2017 Bank of America 500

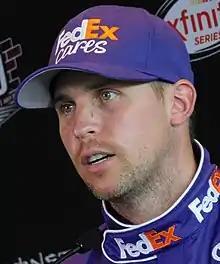
Denny Hamlin scored the pole position.

Denny Hamlin scored the pole for the race with a time of 28.184 and a speed of .